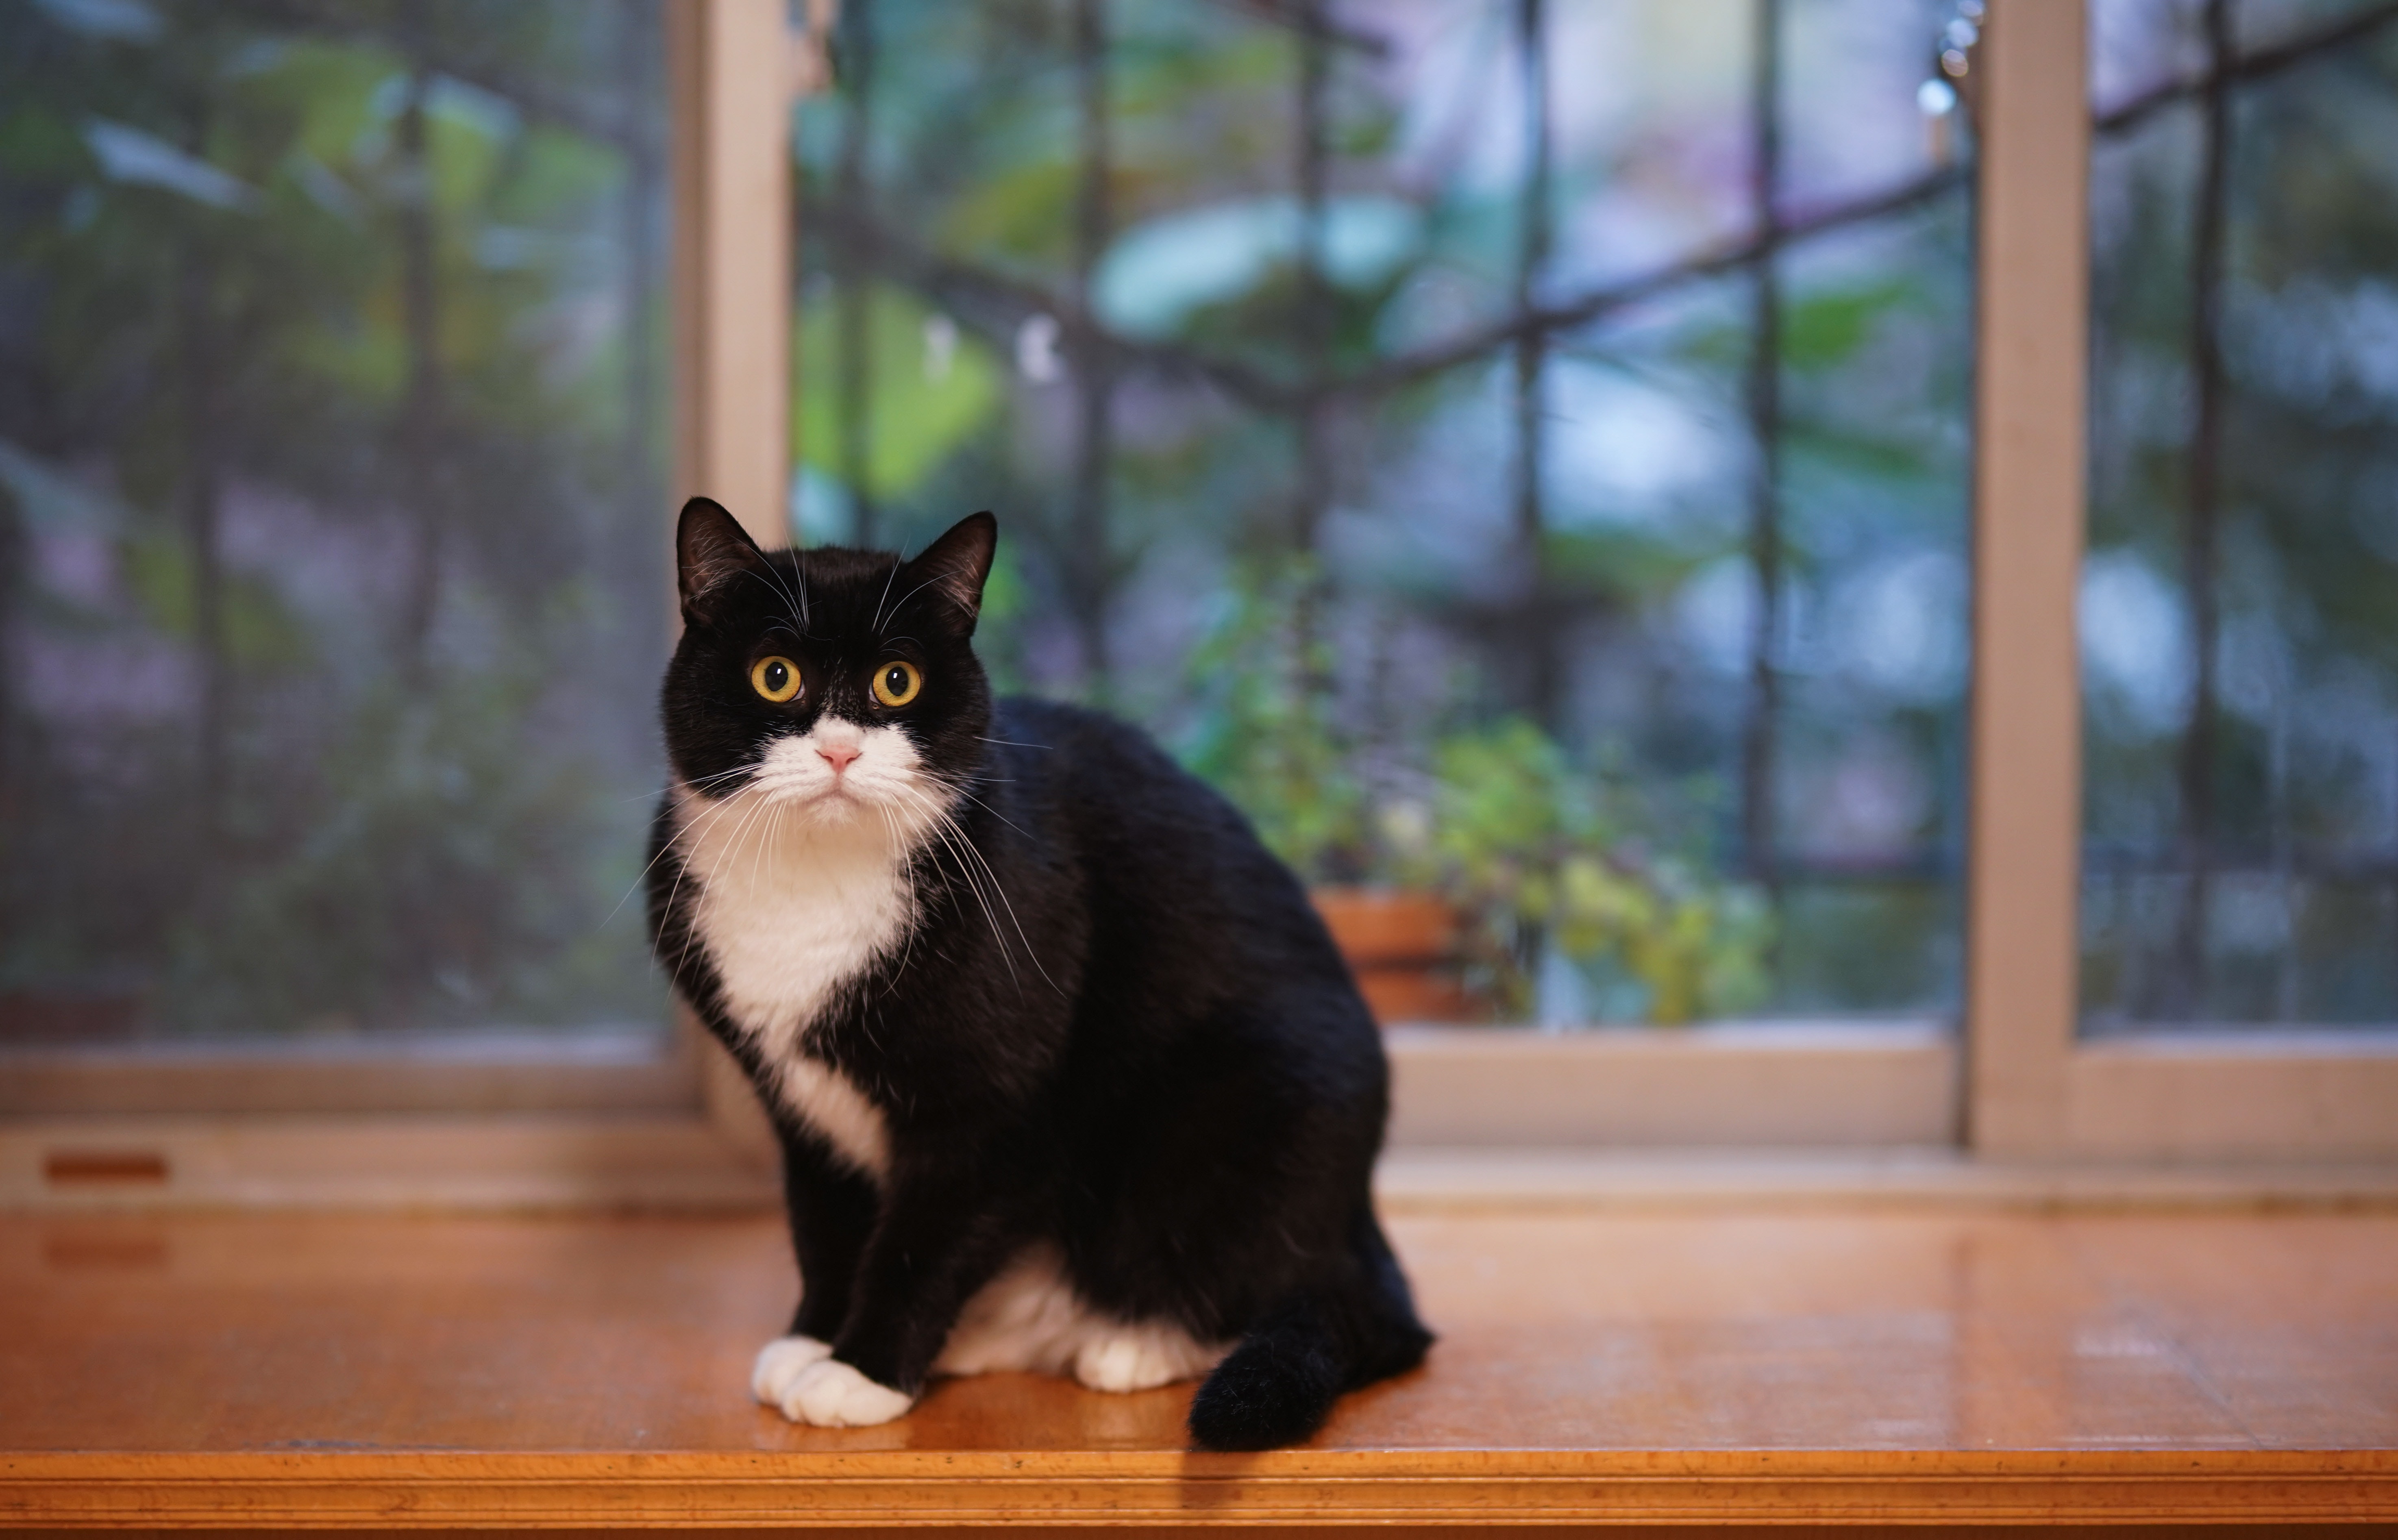
cat, small to medium sized cats, felidae, whiskers, carnivore, window, domestic short haired cat, tree, american wirehair, wood, fur, polydactyl cat, black cat